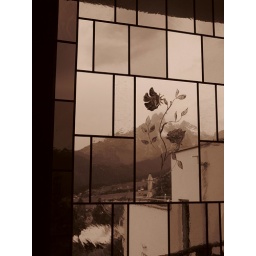
Stained glass window looking out over mountains